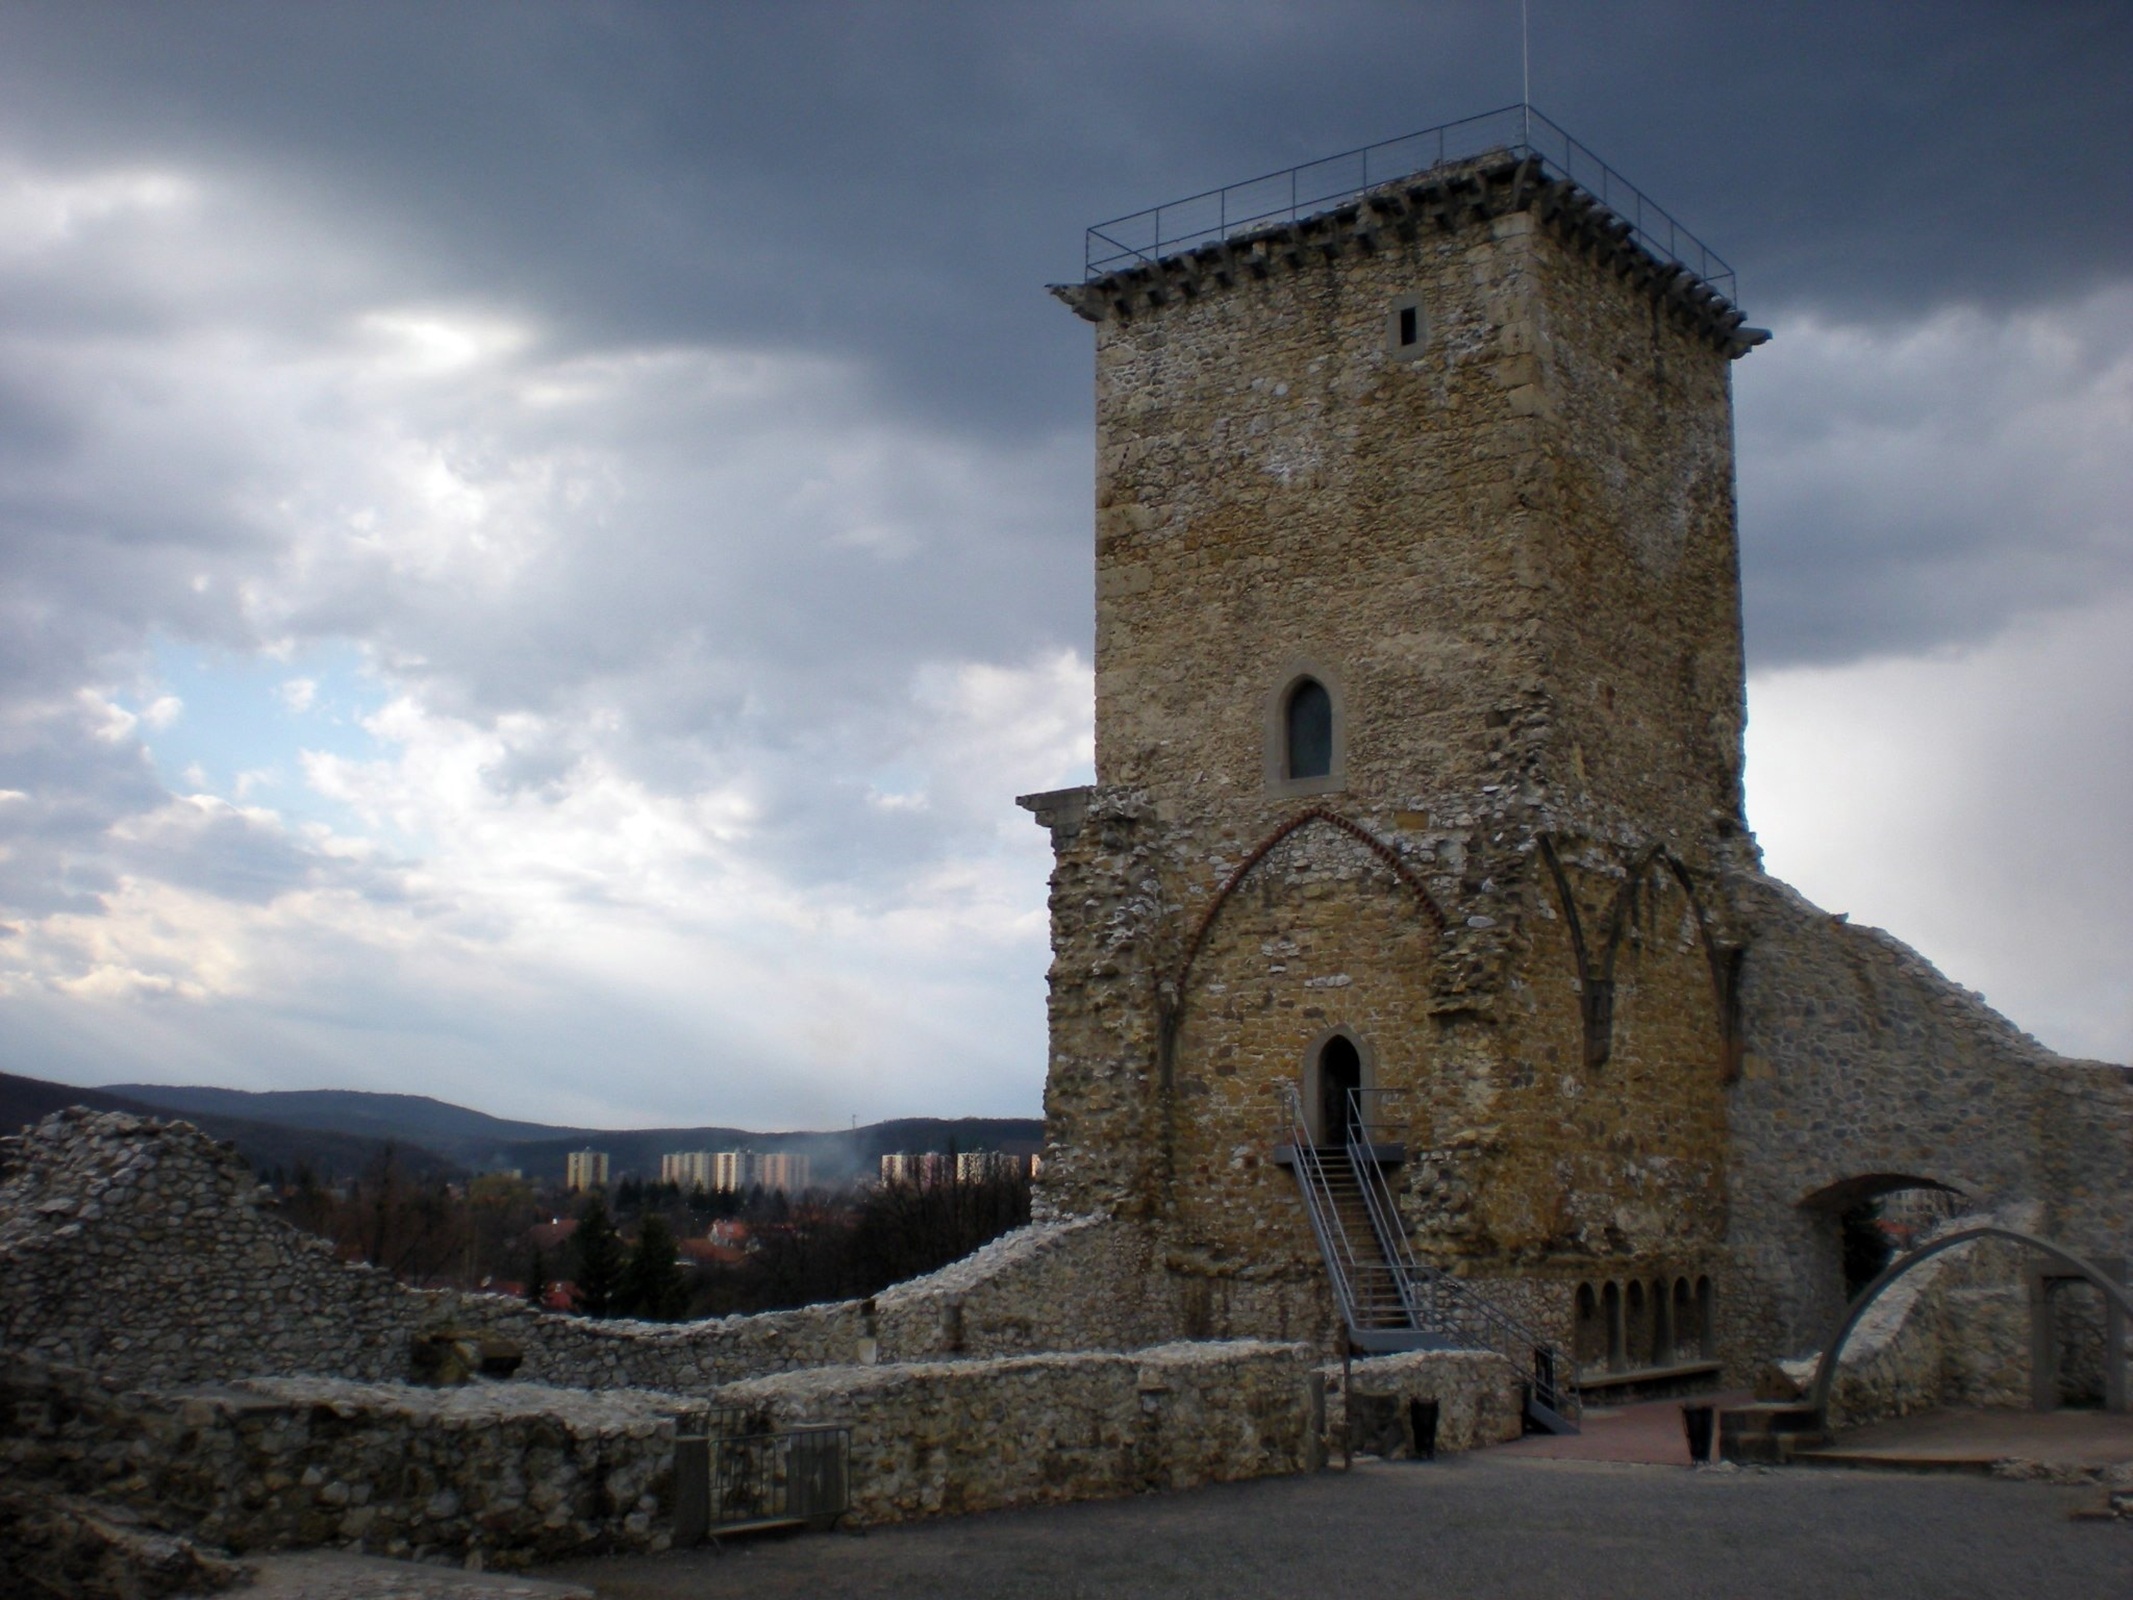
building, chateau, monument, tower, castle, church, fortification, place of worship, bell tower, fortress, ruins, monastery, history, middle ages, ancient history, miskolc hungary, spanish missions in california, castle of di sgy r, age of